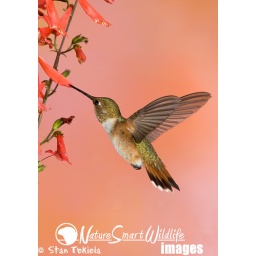
Rufous Hummingbird, Selasphorus rufus, adult female at red flower, taken in Colorado Springs, Colorado, wild